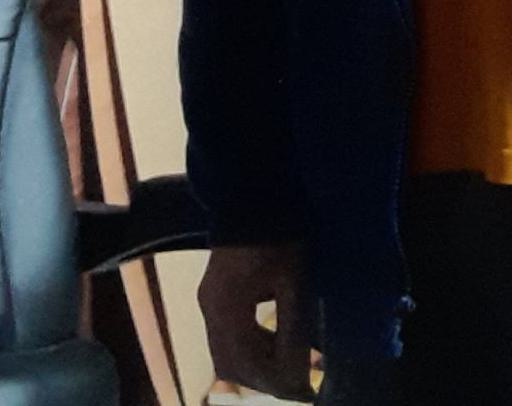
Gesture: no_gesture